Klondike Gold Rush

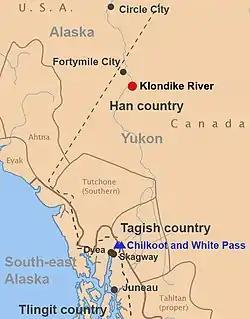
Yukon at the time of discovery

The indigenous peoples in north-west America had traded in copper nuggets prior to European expansion. Most of the tribes were aware that gold existed in the region, but the metal was not valued by them. The Russians and the Hudson's Bay Company had both explored the Yukon in the first half of the 19th century, but ignored the rumours of gold in favour of fur trading, which offered more immediate profits.